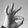
ASL letter: F